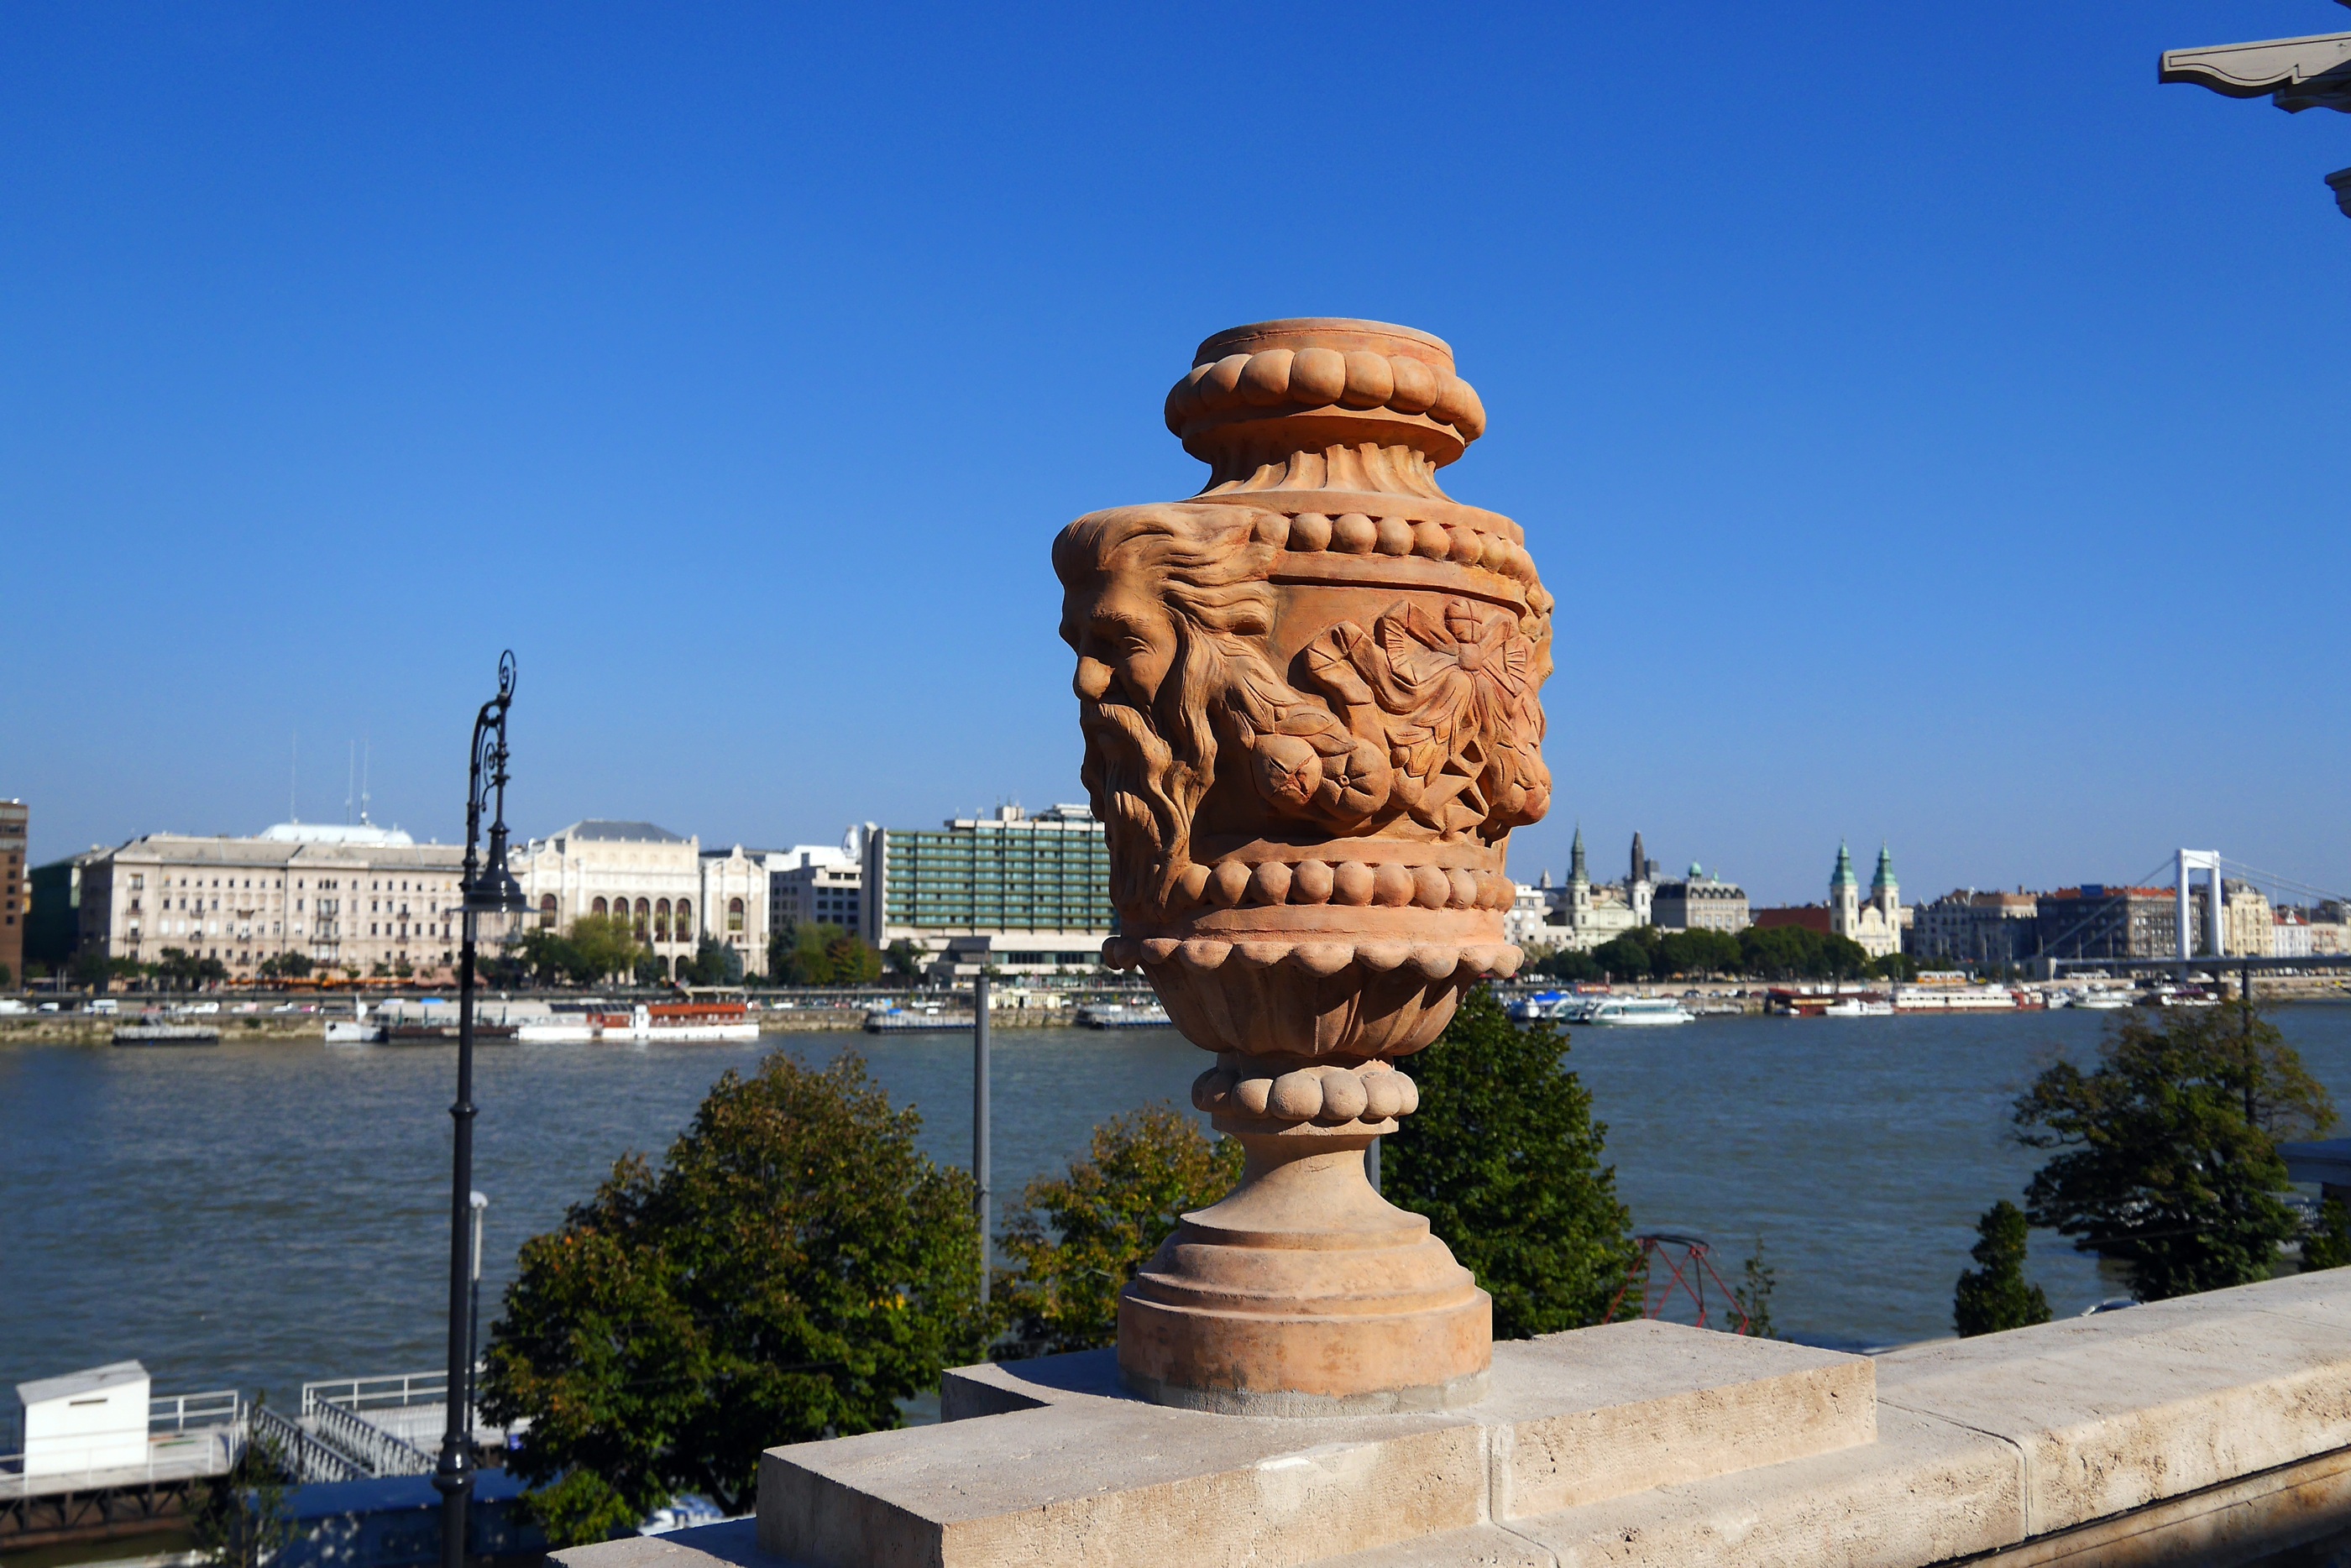
architecture, monument, vacation, travel, statue, landmark, tourism, sculpture, art, budapest, renovation, ancient history, castle garden bazaar, mikl's ybl, outdoor structure